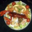
Label: lobster